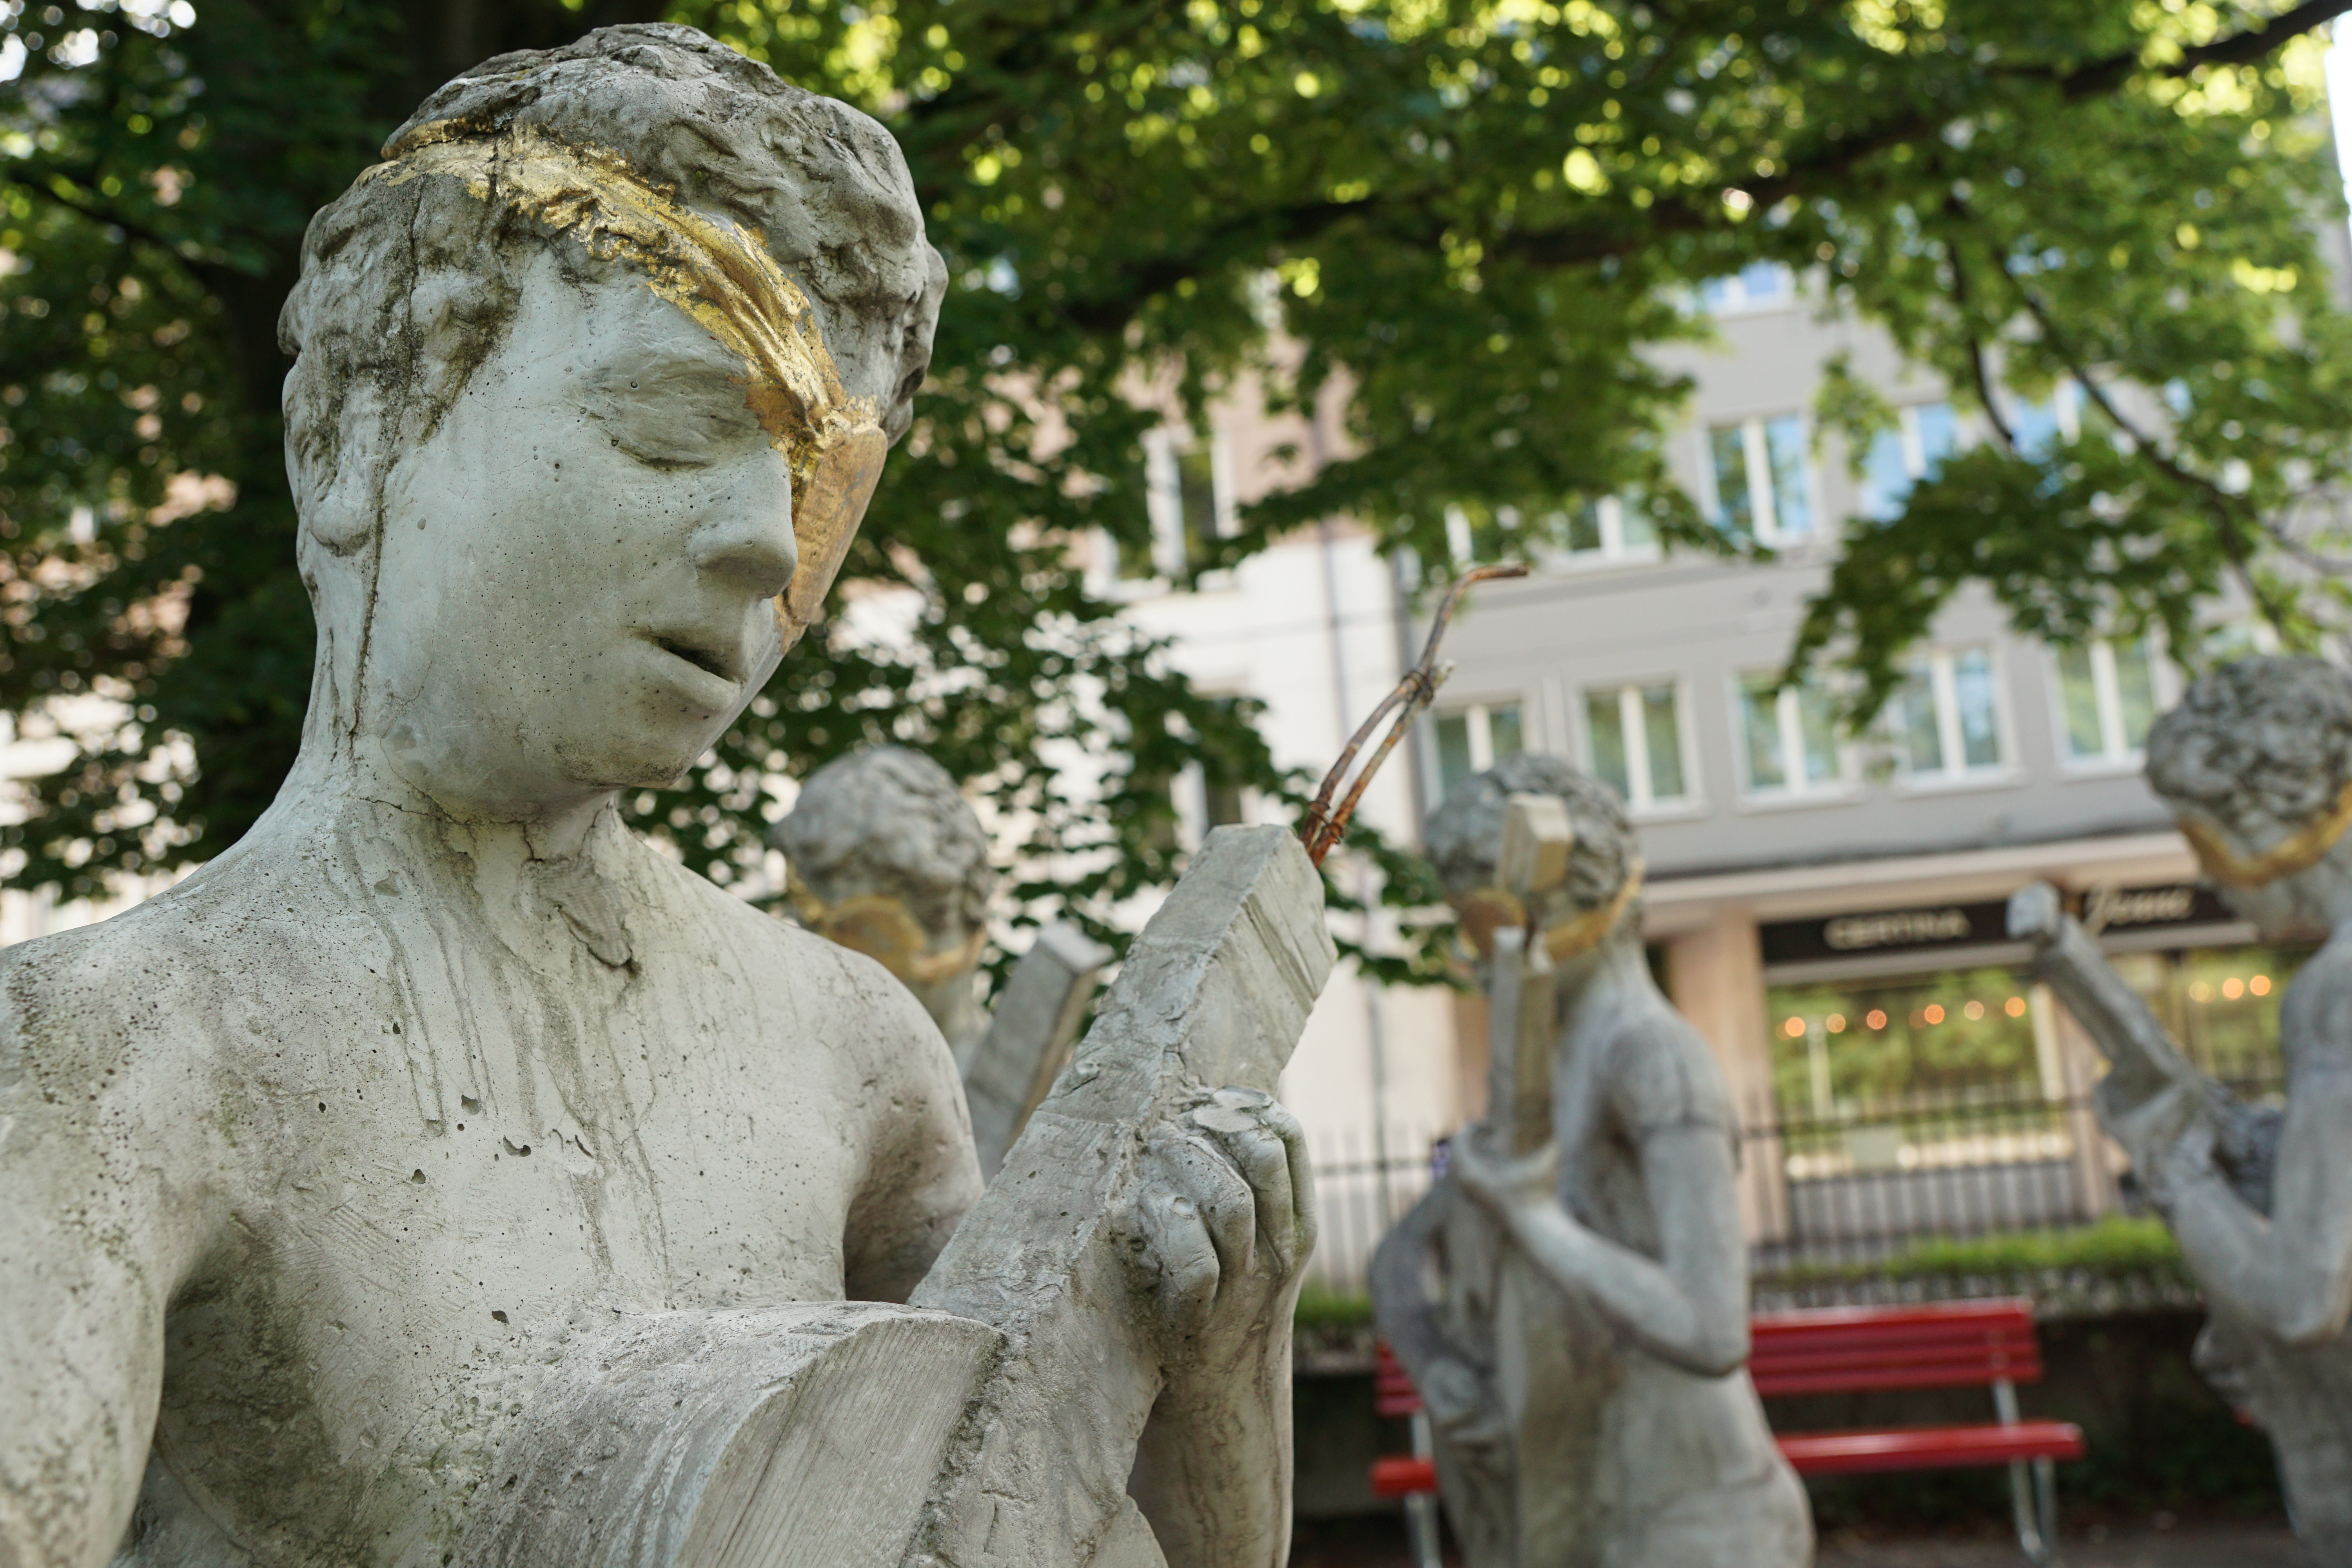
monument, statue, sculpture, art, figure, temple, carving, stone carving, ancient history